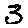
Label: 3